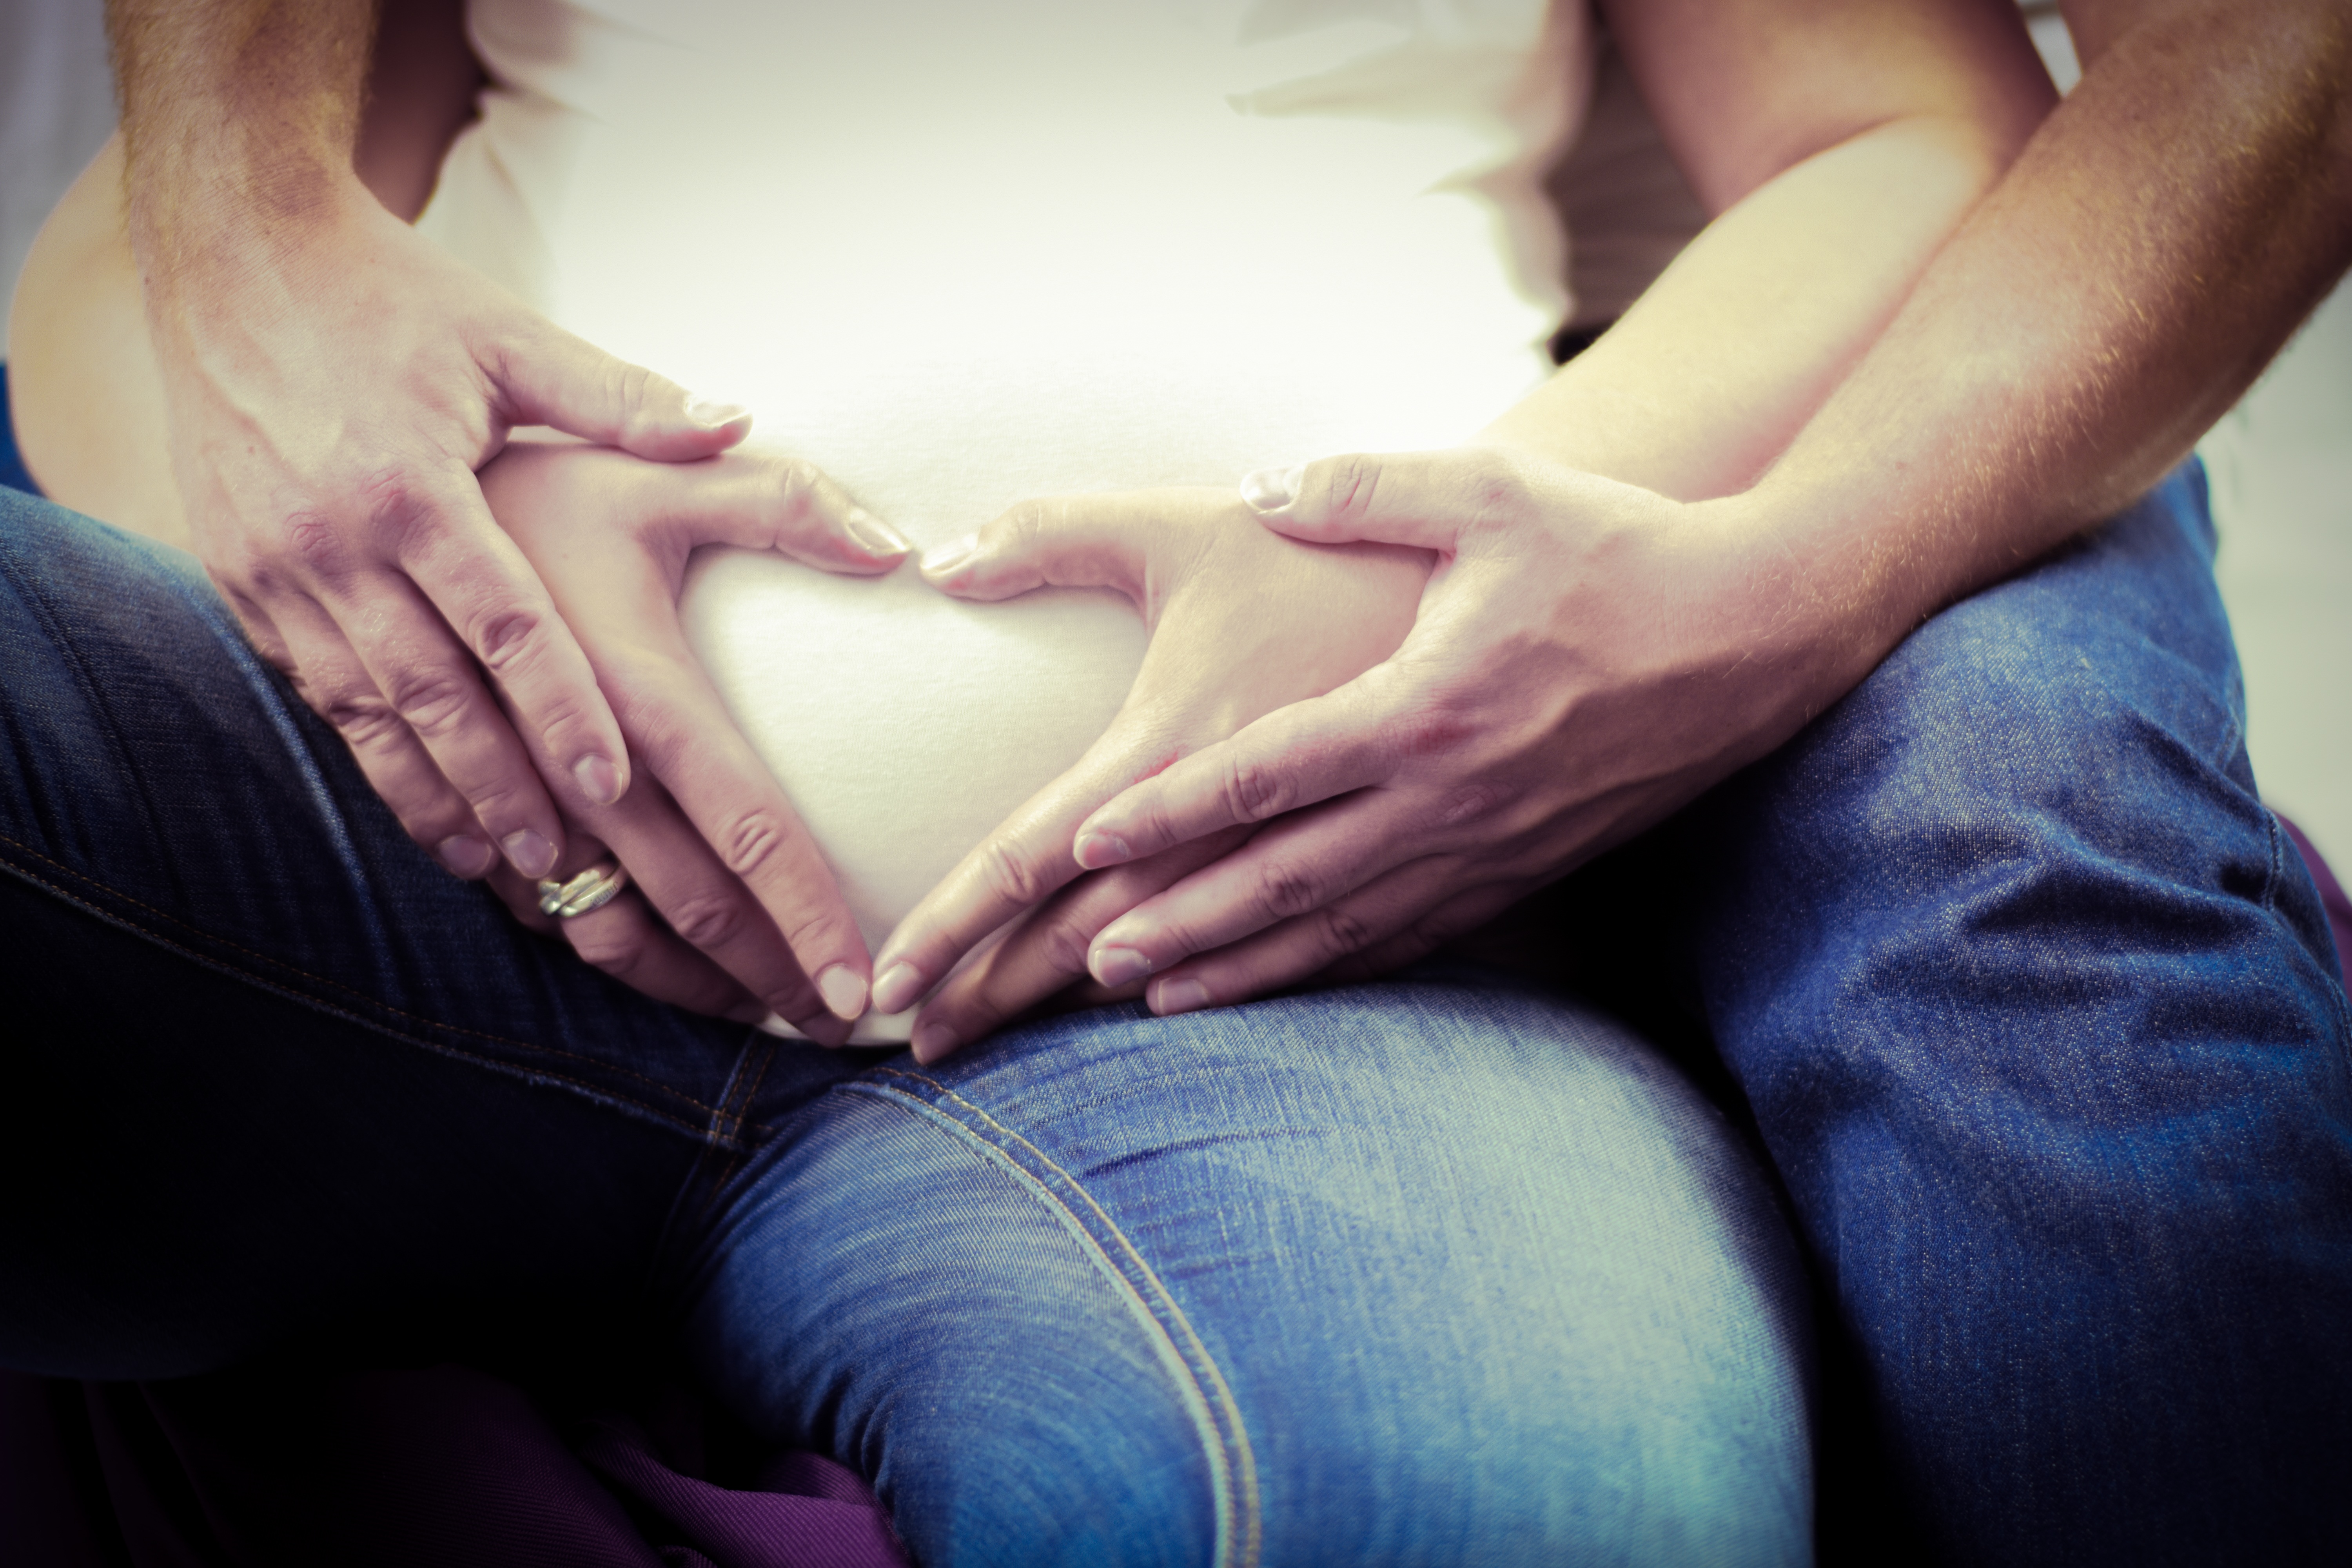
hand, person, girl, leg, finger, human, blue, clothing, baby, mouth, fig, pregnancy, close up, human body, sleep, skin, pregnant, belly, organ, reproduction, birth, interaction, sense, baby belly, 9th month, human action, undergarment